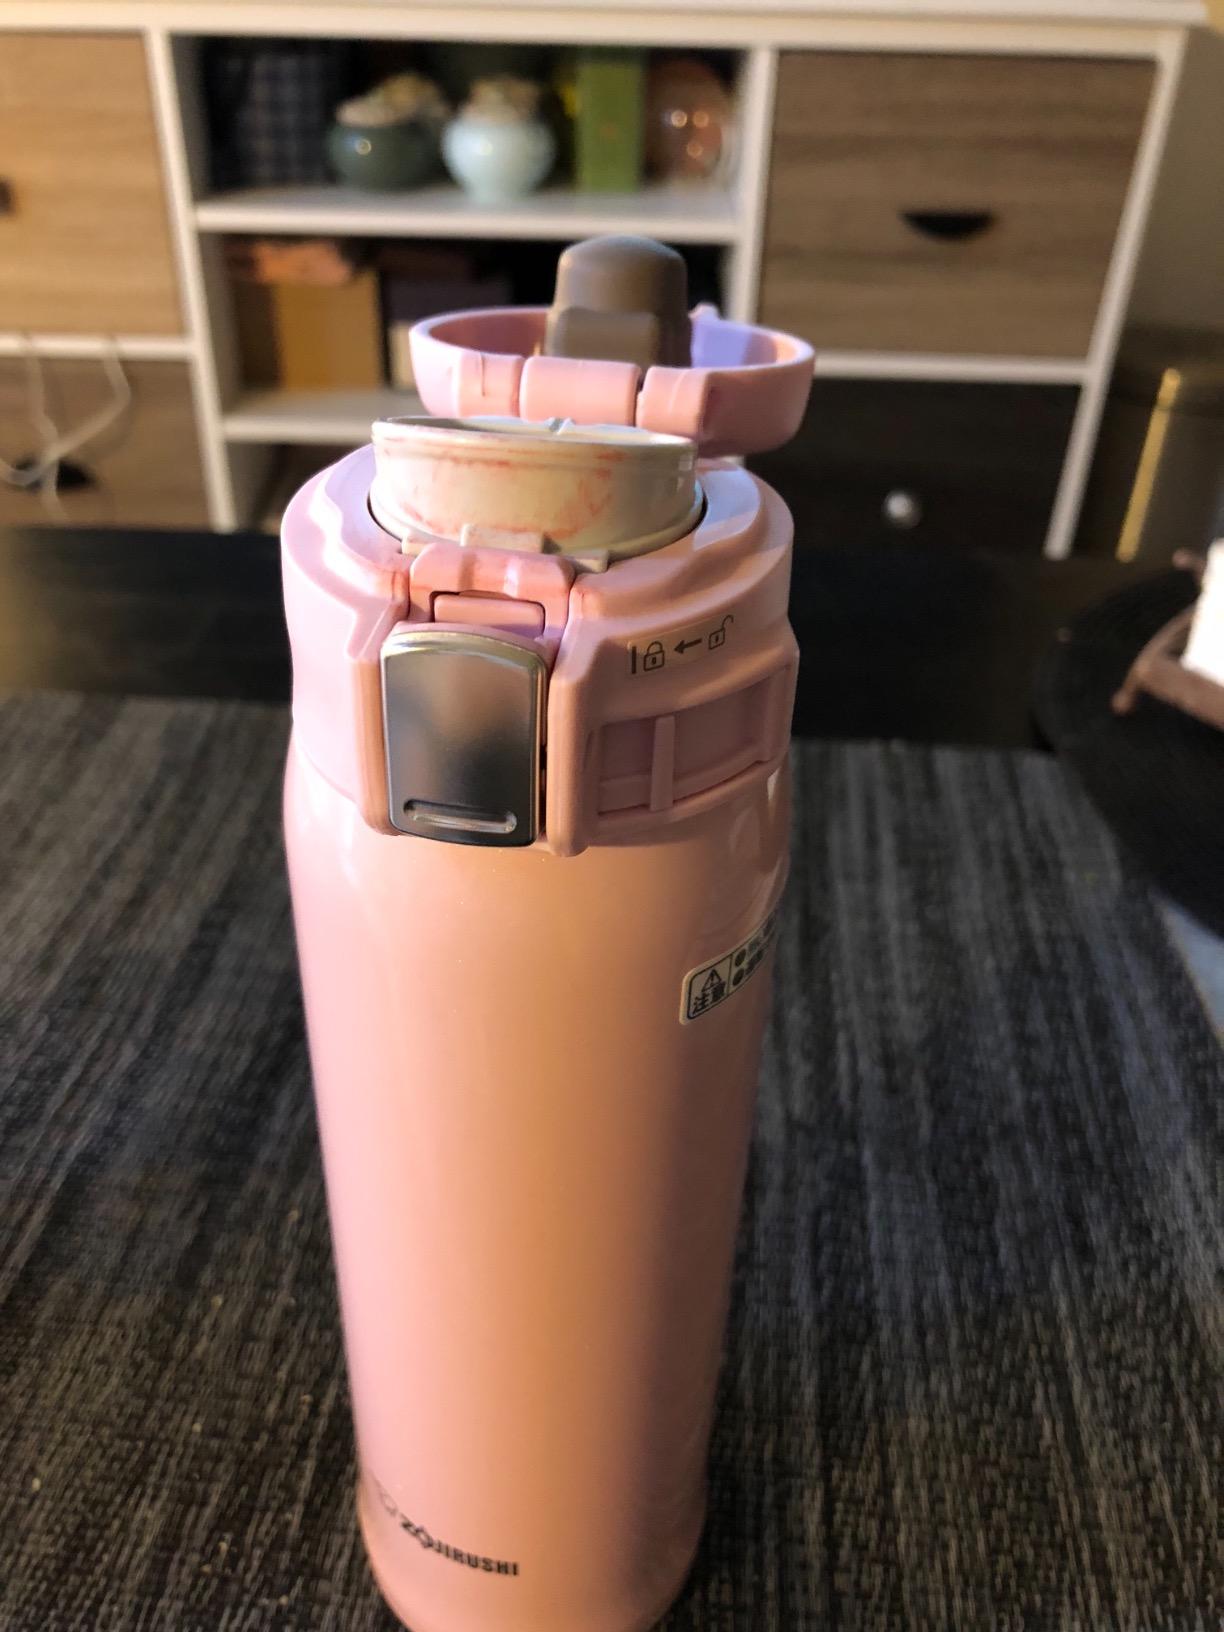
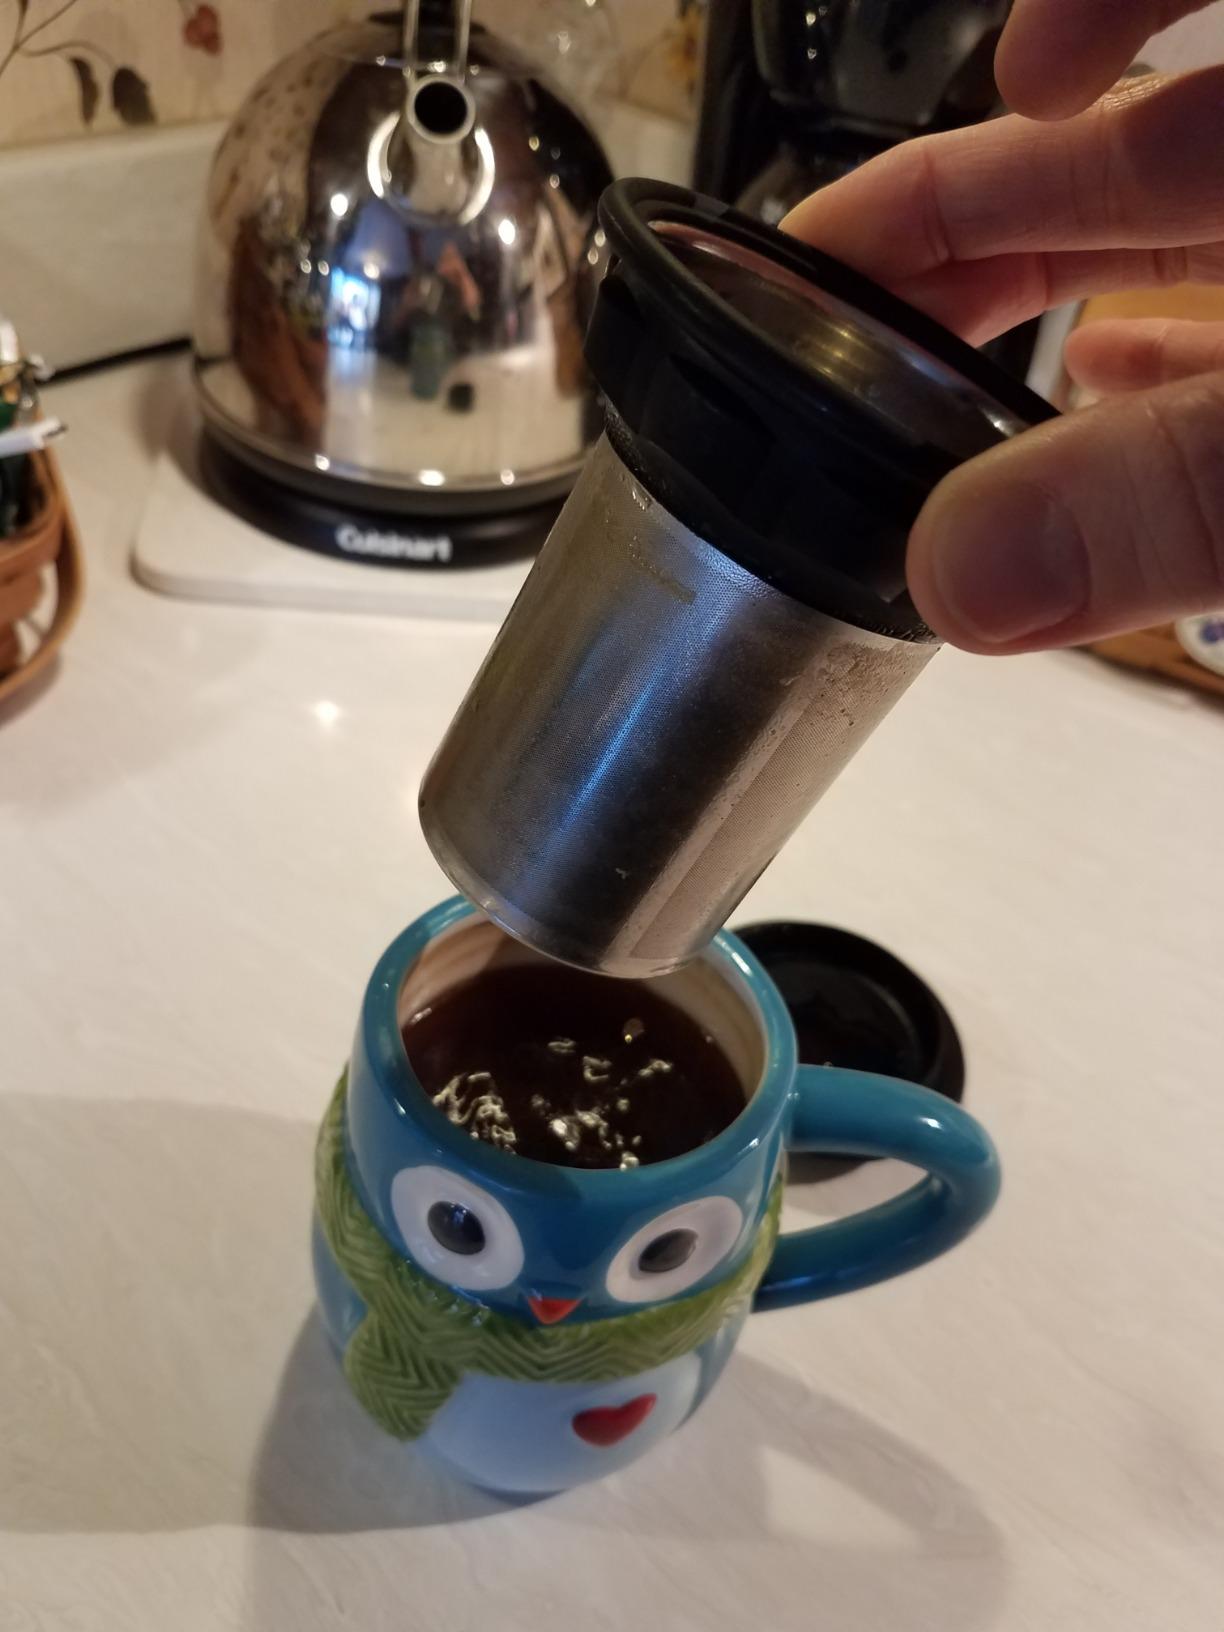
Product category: items_mug
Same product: no